James Ogilvie Fairlie

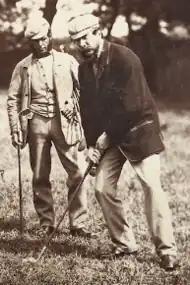
Fairlie ("left") with Old Tom Morris,

James Ogilvie Fairlie (10 October 1809 – 5 December 1870) was a Scottish amateur golfer and landowner. He is best remembered as the principal organiser of the first Open Championship in 1860. Fairlie was a founding member of Prestwick Golf Club in 1851.